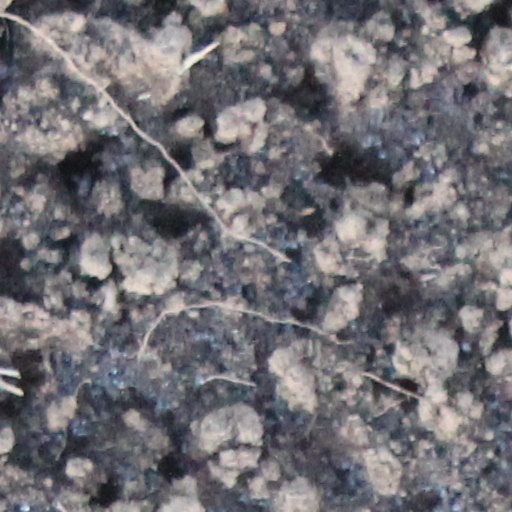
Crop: wheat